GE 2-C+C-2

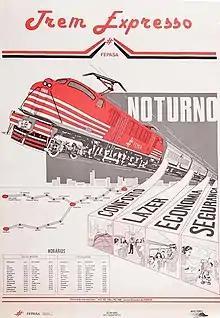
Fepasa advertisement about the new services, highlighting the 2-C+C-2 locomotive.

Central's first locomotive was delivered on July 16, 1947. Initially, they were used in passenger and cargo services between Rio de Janeiro and Volta Redonda. Their performance with freight trains, however, was below expectations due to their low adhesion and the steeper grade of the track. This caused them to "skid" and damage rails and wheelsets. The low performance caused diesel locomotives to be used to transport cargo while the 2-C+C-2 locomotives started to pull passenger trains. In 1957, the locomotives were incorporated into the Federal Railway Network (RFFSA), changing their colors. RFFSA expanded the functions of the locomotives, using them to pull suburban trains in the late 1970s. With the progressive deactivation of electrification between Volta Redonda and Japeri between 1970 and 1984, the 2-C+C-2 locomotives performed fewer and fewer services until they were transferred from Rio de Janeiro to the Santos-Jundiaí Railroad in São Paulo in 1980.